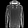
Label: Pullover